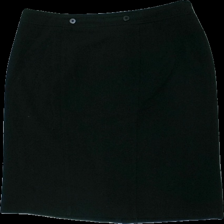
View: front
Type: Skirt
Category: Ladies
Brand: Lindex
Brand text on label: Dawn
Colors: Black
Material: 52% polyester, 14% viscose, 5% elastane
Cut: Regular
Size: 44
Season: All
Smell: Minor
Price range: 50-100
Recommended usage: Reuse
Description: Black simplistic skirt